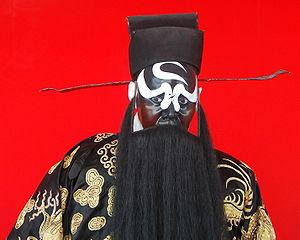
Bao Zheng est un fonctionnaire de la dynastie Song. Également connu sous le nom de Bao Gong, il est célèbre pour son intégrité et son respect des lois, d'où son autre surnom de Bao Qingtian. En français il est plus connu sous l’appellation de Juge Bao.